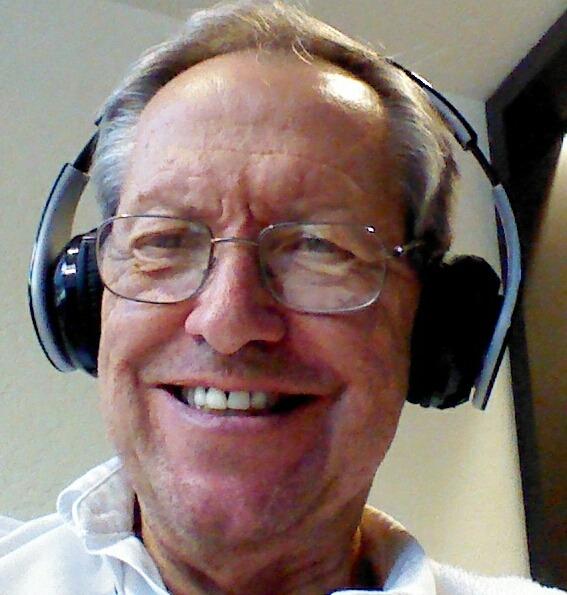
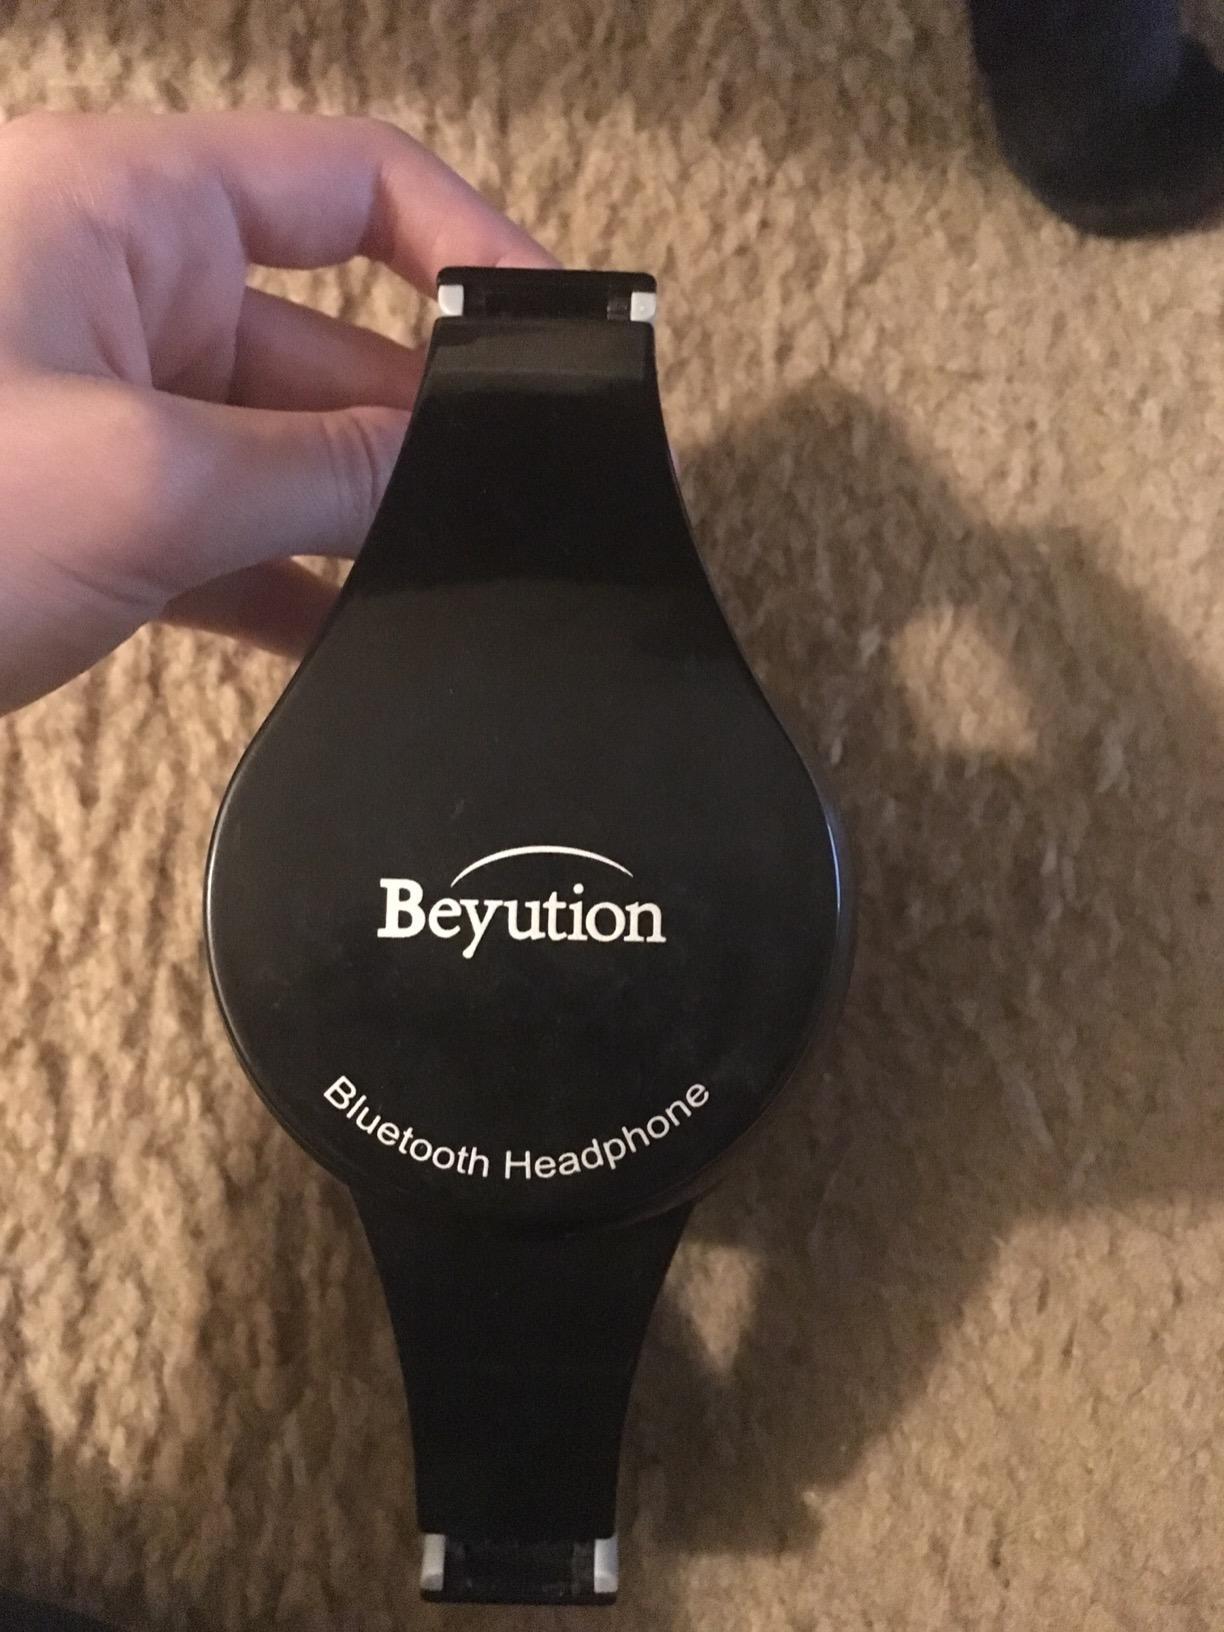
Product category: headphones
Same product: yes